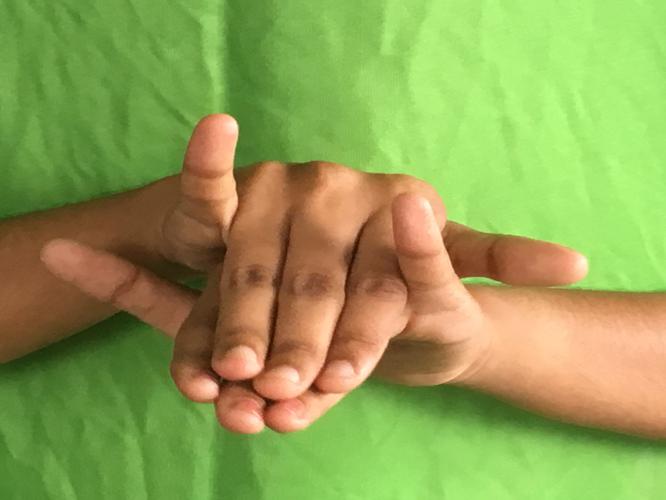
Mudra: Varaha
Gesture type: double_hand